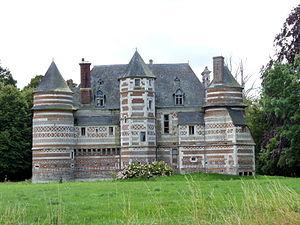
Manoir d'Auffay (InscritInscrit) This building is indexed in the Base Mérimée, a database of architectural heritage maintained by the French Ministry of Culture,
La proximité de la capitale, la qualité des terres cauchoises ont attiré beaucoup de nobles. Ceci explique la présence de très nombreux châteaux et manoirs, qui présentent une grande diversité et une grande qualité architecturale.
Le manoir d'Auffay est situé dans la commune de Oherville dans le Pays de Caux.
Oherville est une commune française située dans le département de la Seine-Maritime en région Normandie.